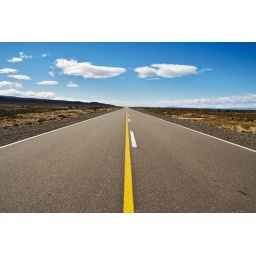
A long straight empty road stretching into the distance. Two white clouds in a clear blue sky.